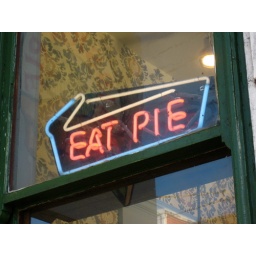
A sign in the window at Mission Pie, 2901 Mission Street, San Francisco, California.